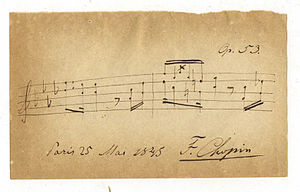
Frédéric Chopin / Musik
Detalje fra Chopins manuskript til Polonæse i As-dur, opus 53, underskrevet Chopin den 25. maj 1845
Frédéric François Chopin var en polsk komponist og klavervirtuos af polsk-fransk afstamning. Han betragtes som en af de vigtigste repræsentanter for den romantiske periodes musik. Chopin blev født i Żelazowa Wola, en landsby i Hertugdømmet Warszawa. Han voksede op i Warszawa, hvor han også fik sin musikalske uddannelse. Han nåede at komponere mange værker for klaver, inden han i 1830 i en alder af 20 år, forlod Polen umiddelbart før Novemberopstanden.